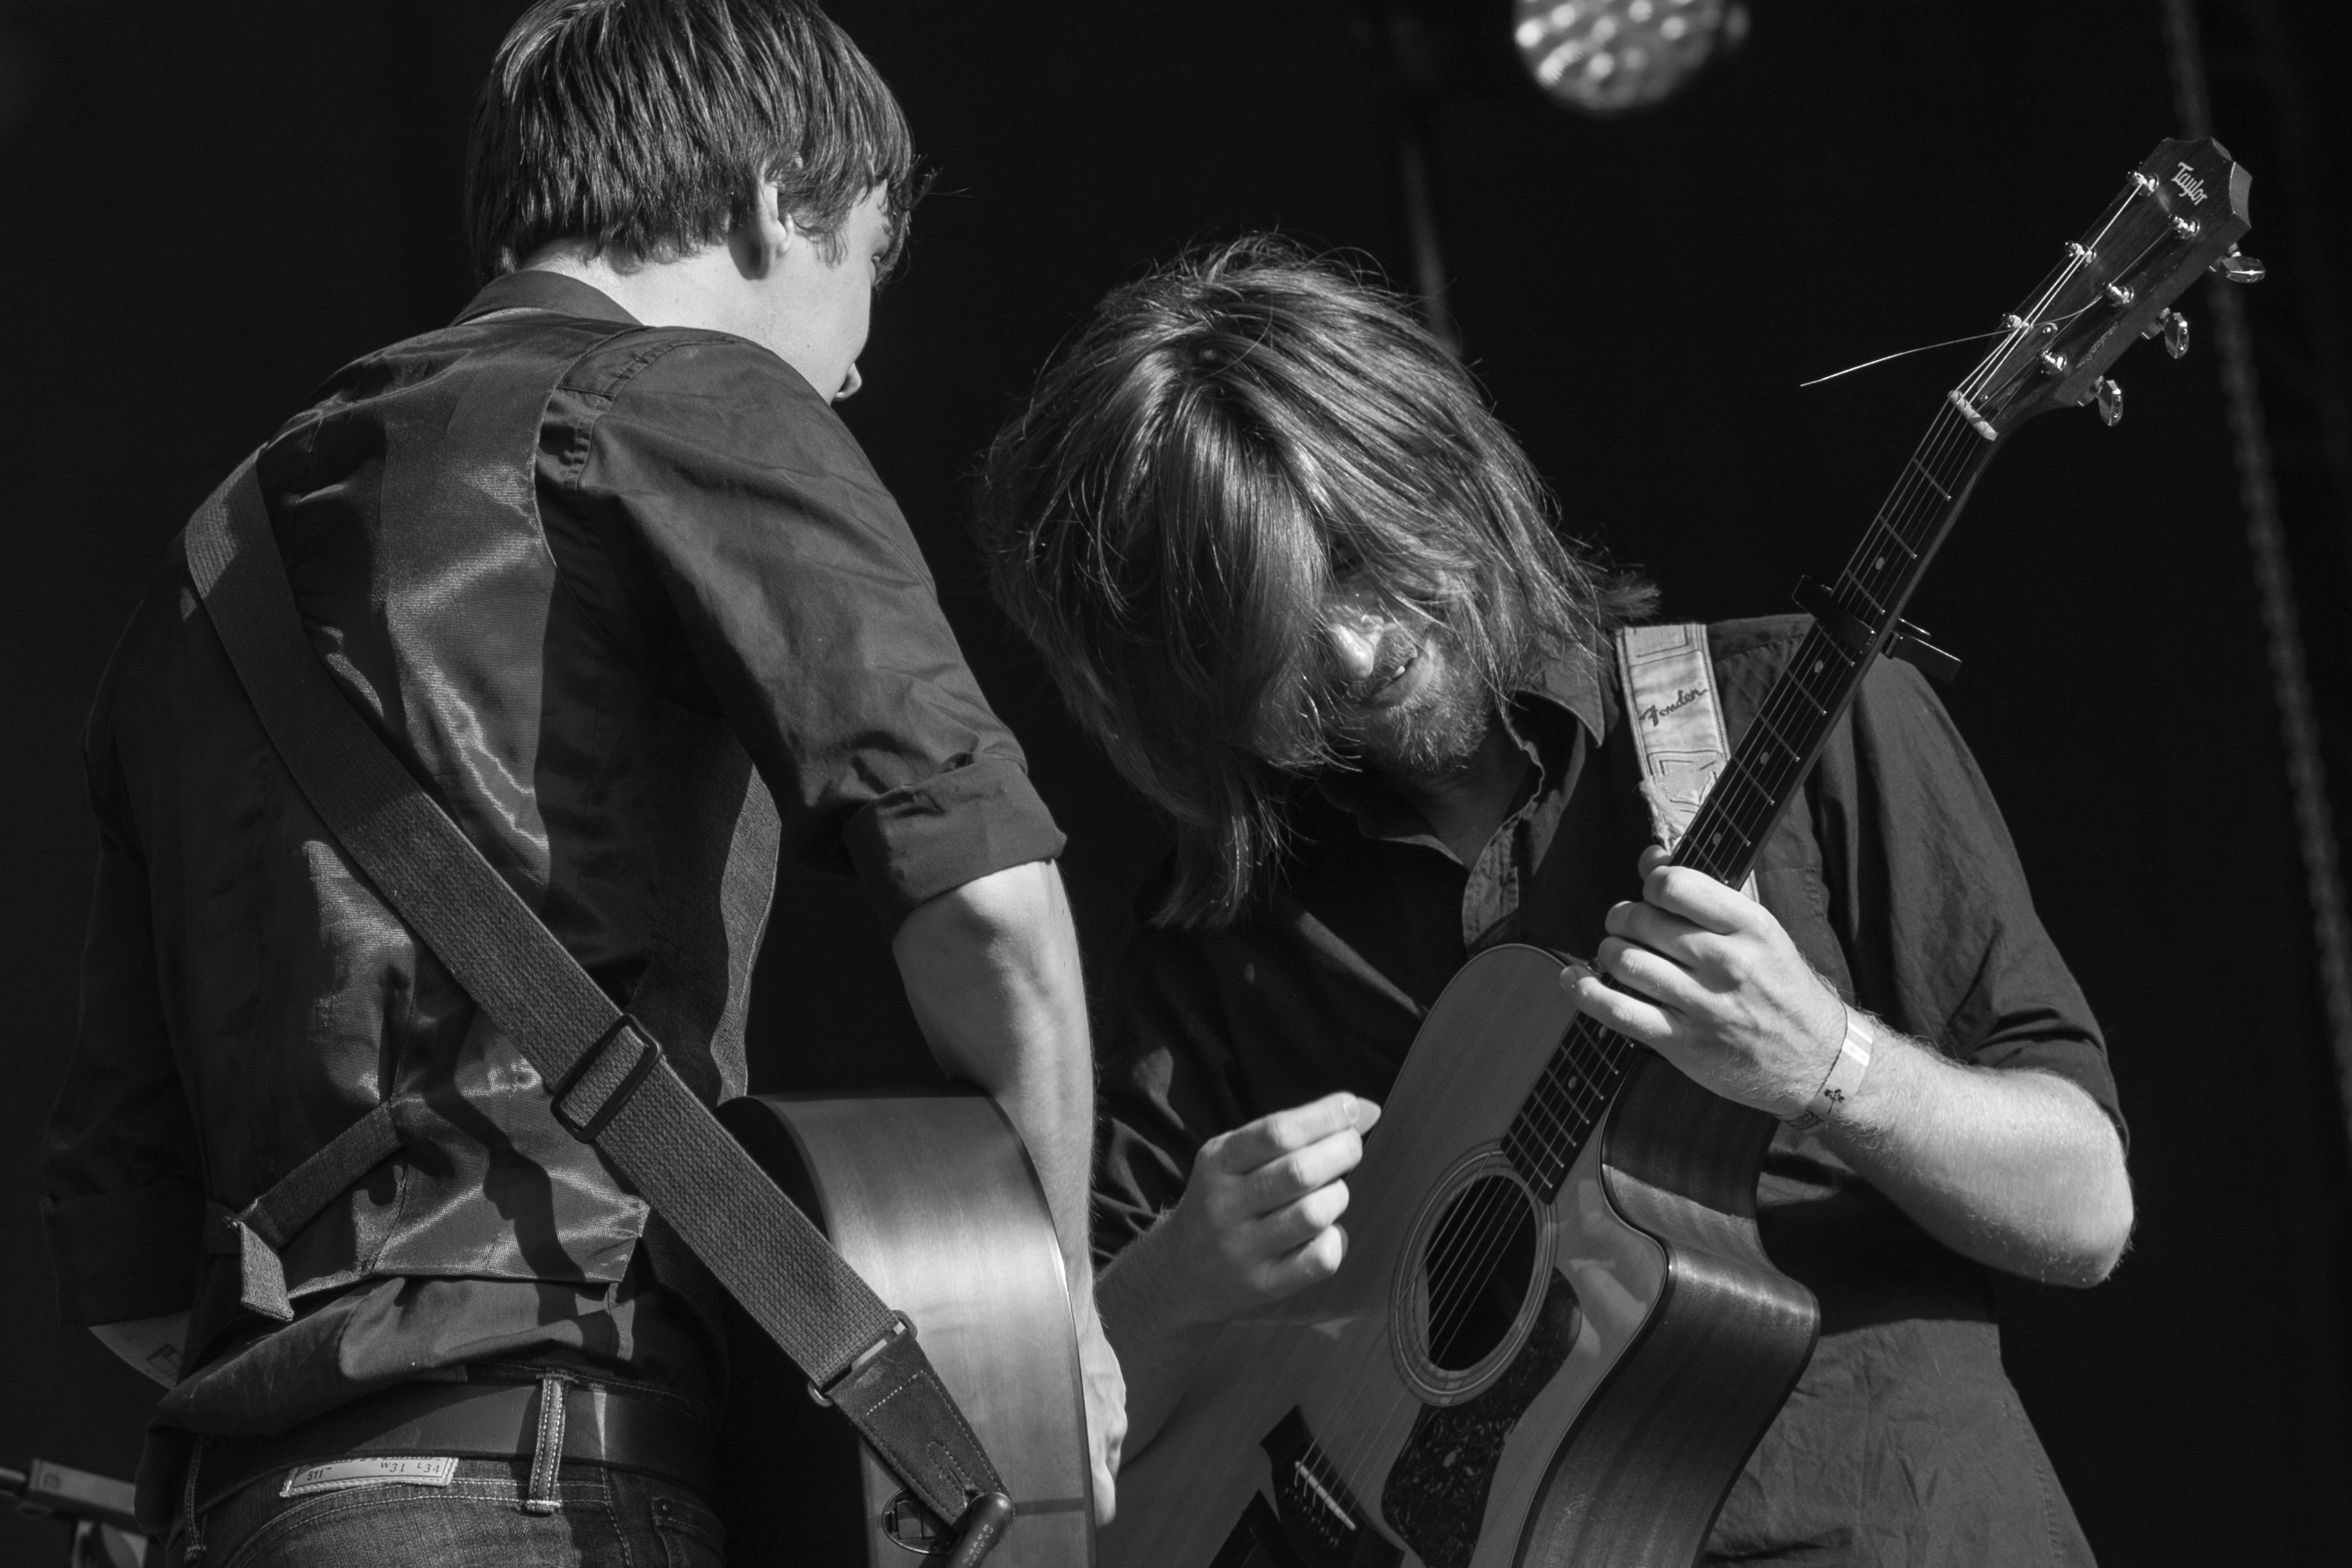
music, black and white, summer, concert, live, canon, musician, monochrome, performance art, festival, 40d, gig, stage, brussels, 2012, bsf2012, bsf, dan, san, dansan, performance, bassist, singing, guitarist, entertainment, performing arts, singer songwriter, rock concert, monochrome photography